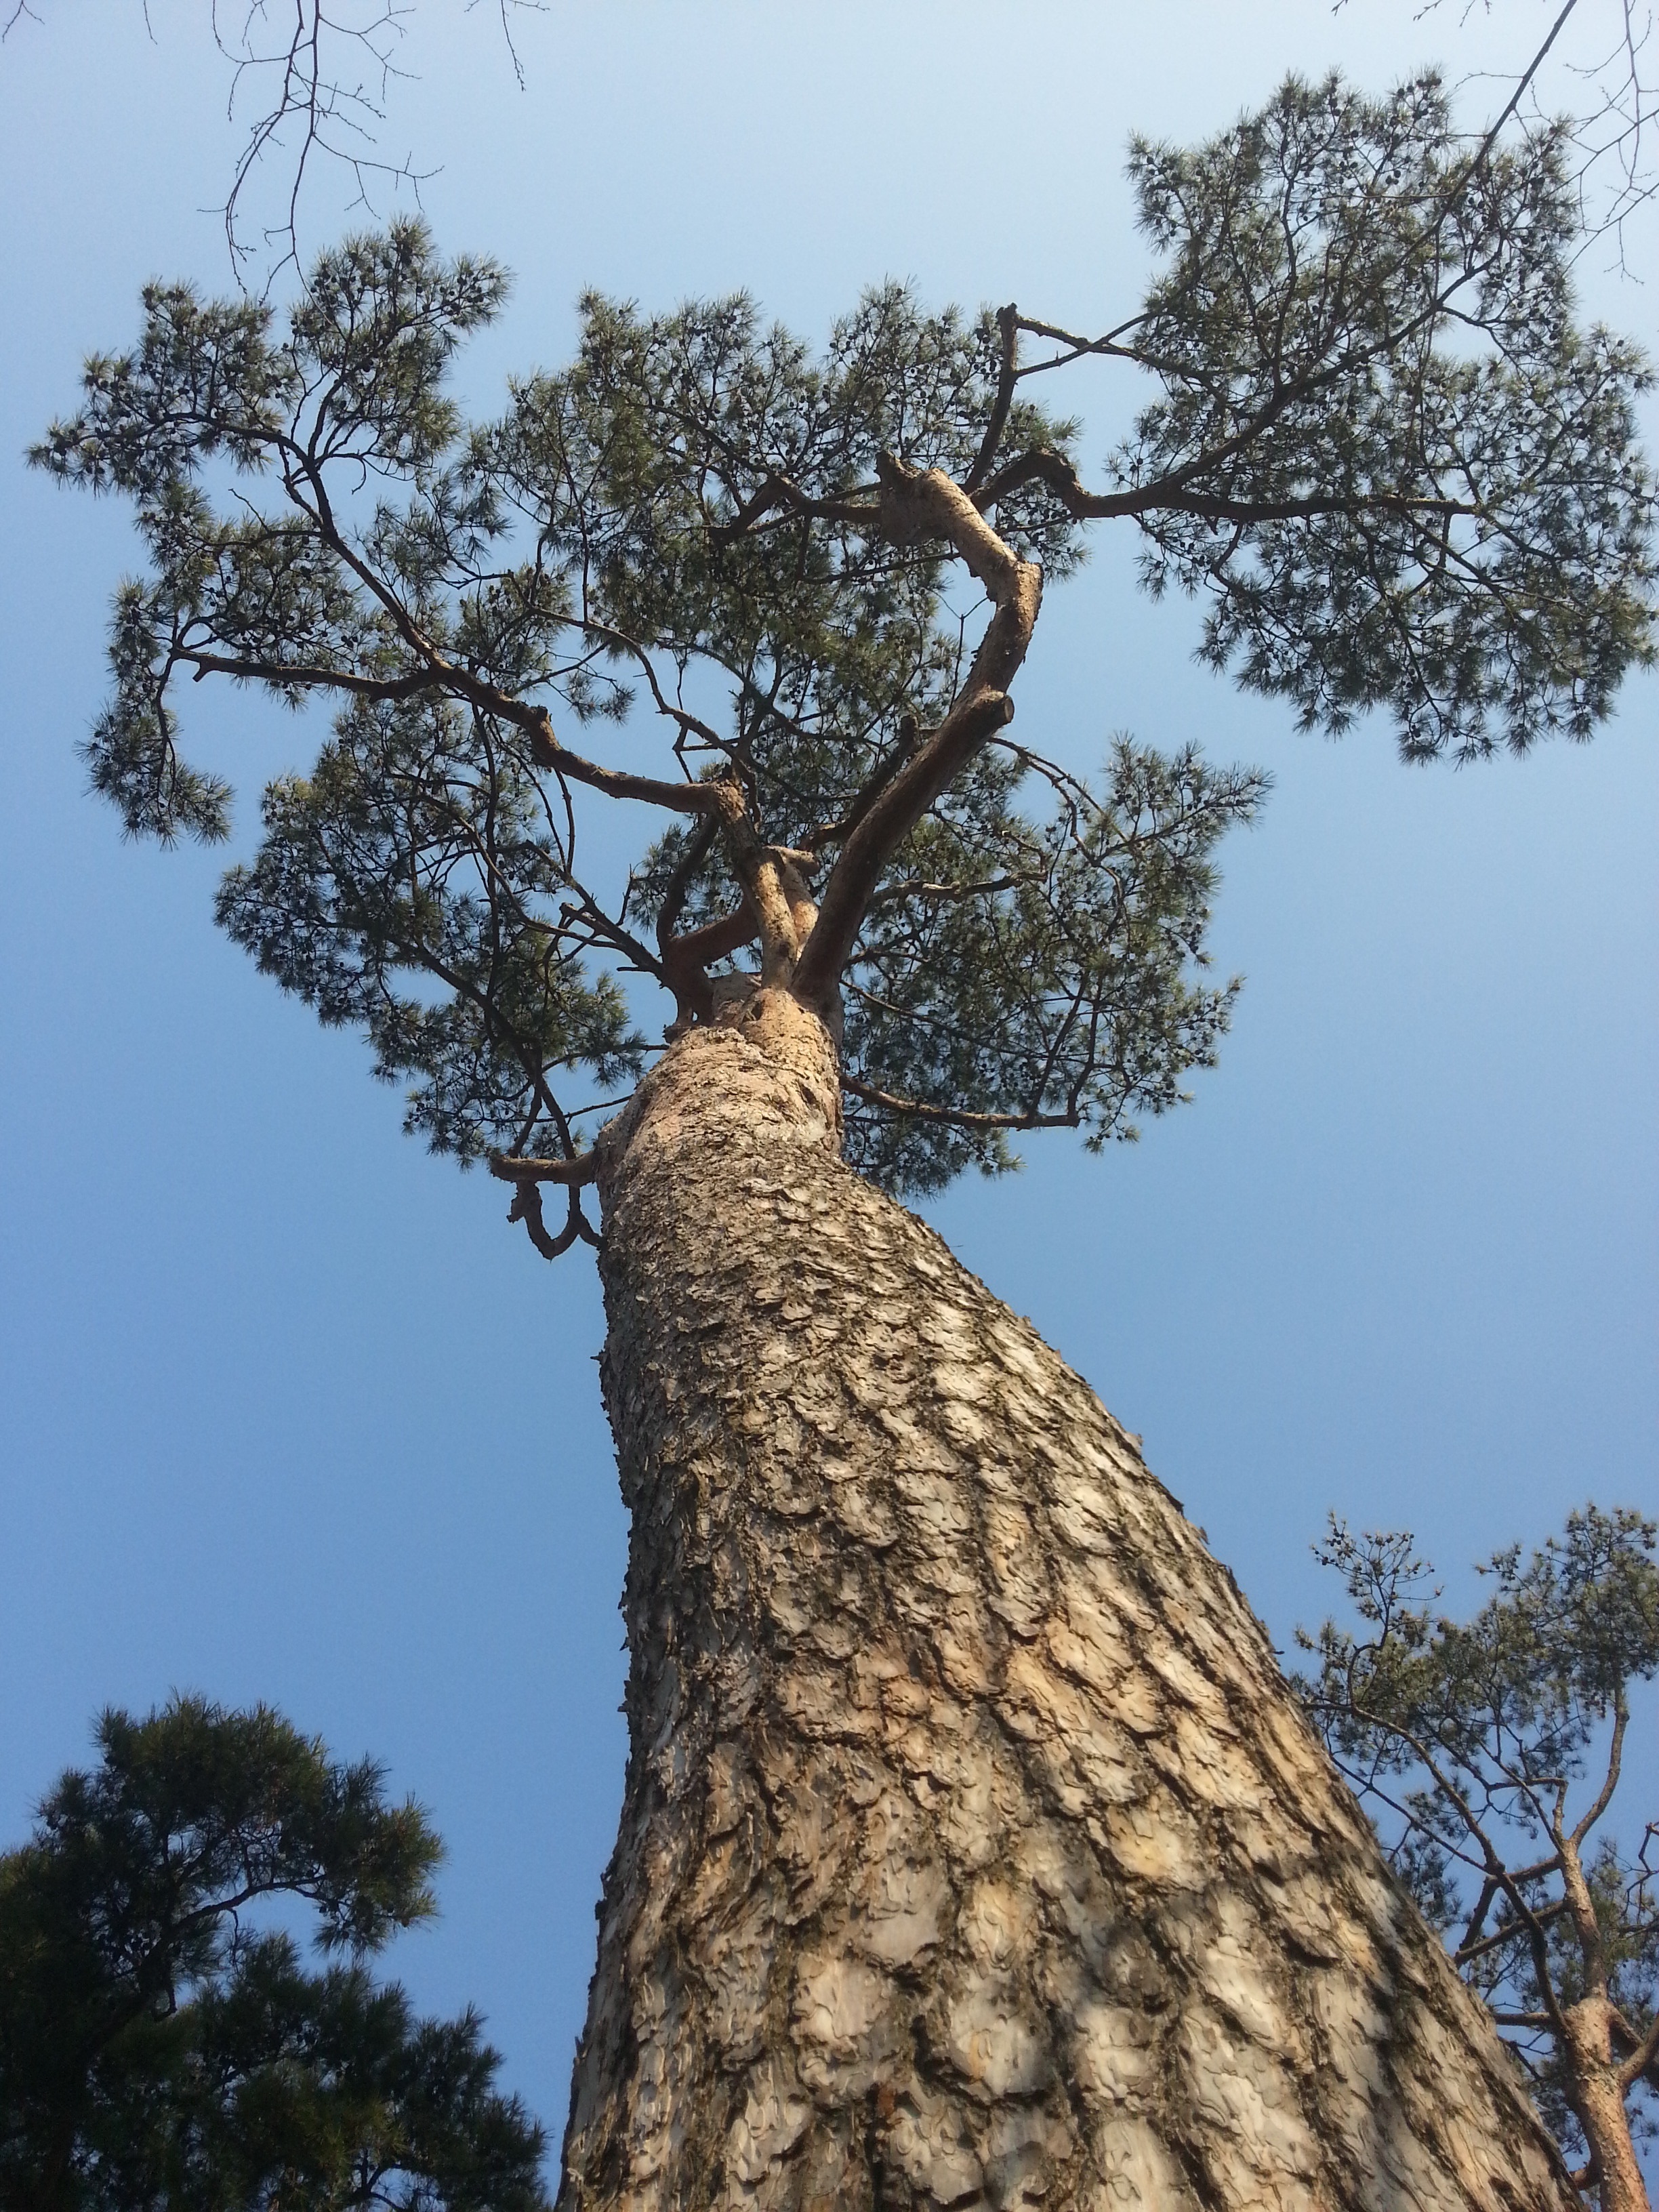
tree, branch, abstract, plant, wood, leaf, flower, trunk, pine, botany, flora, plants, eggplant, republic of korea, woody plant, land plant